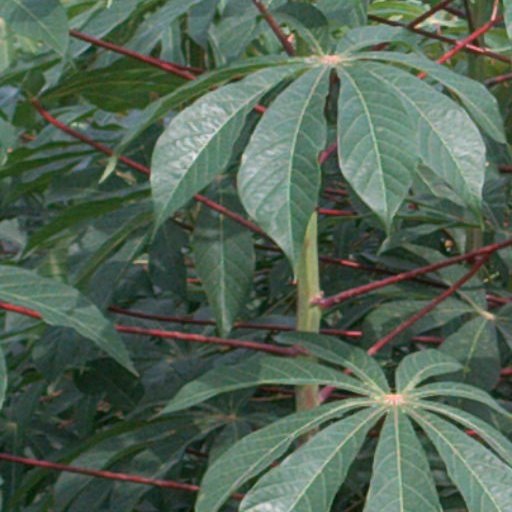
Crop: cassava